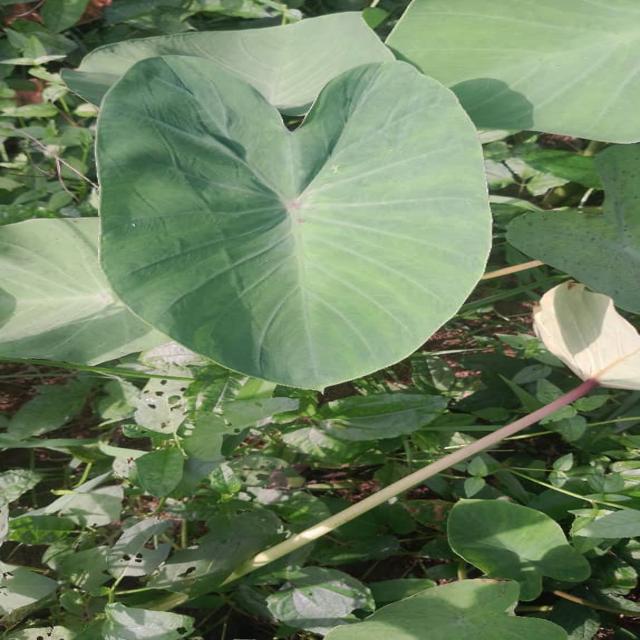
Label: Healthy